Soyuz TMA-8

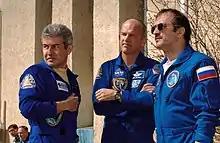
The crew at the Baikonur Cosmodrome

Soyuz TMA-8 was a transport mission for portions of the International Space Station (ISS) "Expedition 13" crew. The flight delivered ISS Commander Pavel Vinogradov and ISS Flight Engineer Jeffrey Williams to the station to replace "Expedition 12" crew members. Flight Engineer Marcos Pontes joined the TMA-8 crew for the ascent and docking with ISS, spent approximately seven days aboard the ISS conducting experiments as part of the Missão Centenário, then returned to Earth with the outgoing members of "Expedition 12" aboard Soyuz TMA-7. Vinogradov and Williams were joined on their return trip to Earth by Spaceflight Participant Anousheh Ansari who launched aboard Soyuz TMA-9 and spent approximately eight days aboard ISS conducting experiments for the European Space Agency.